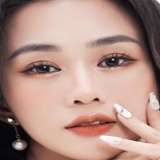
diễn viên Ngọc Thảo